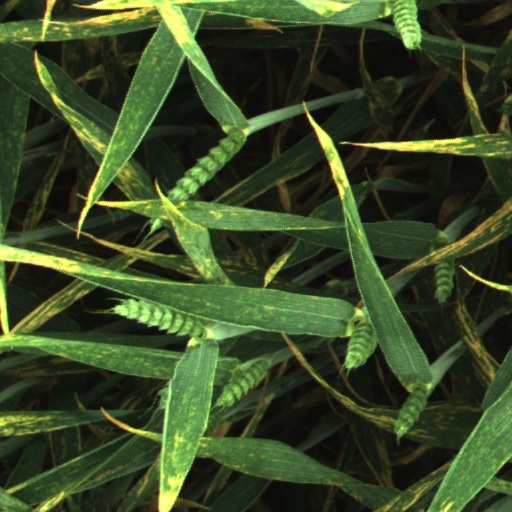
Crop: wheat